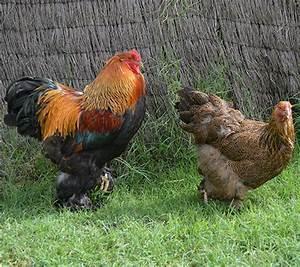
chicken